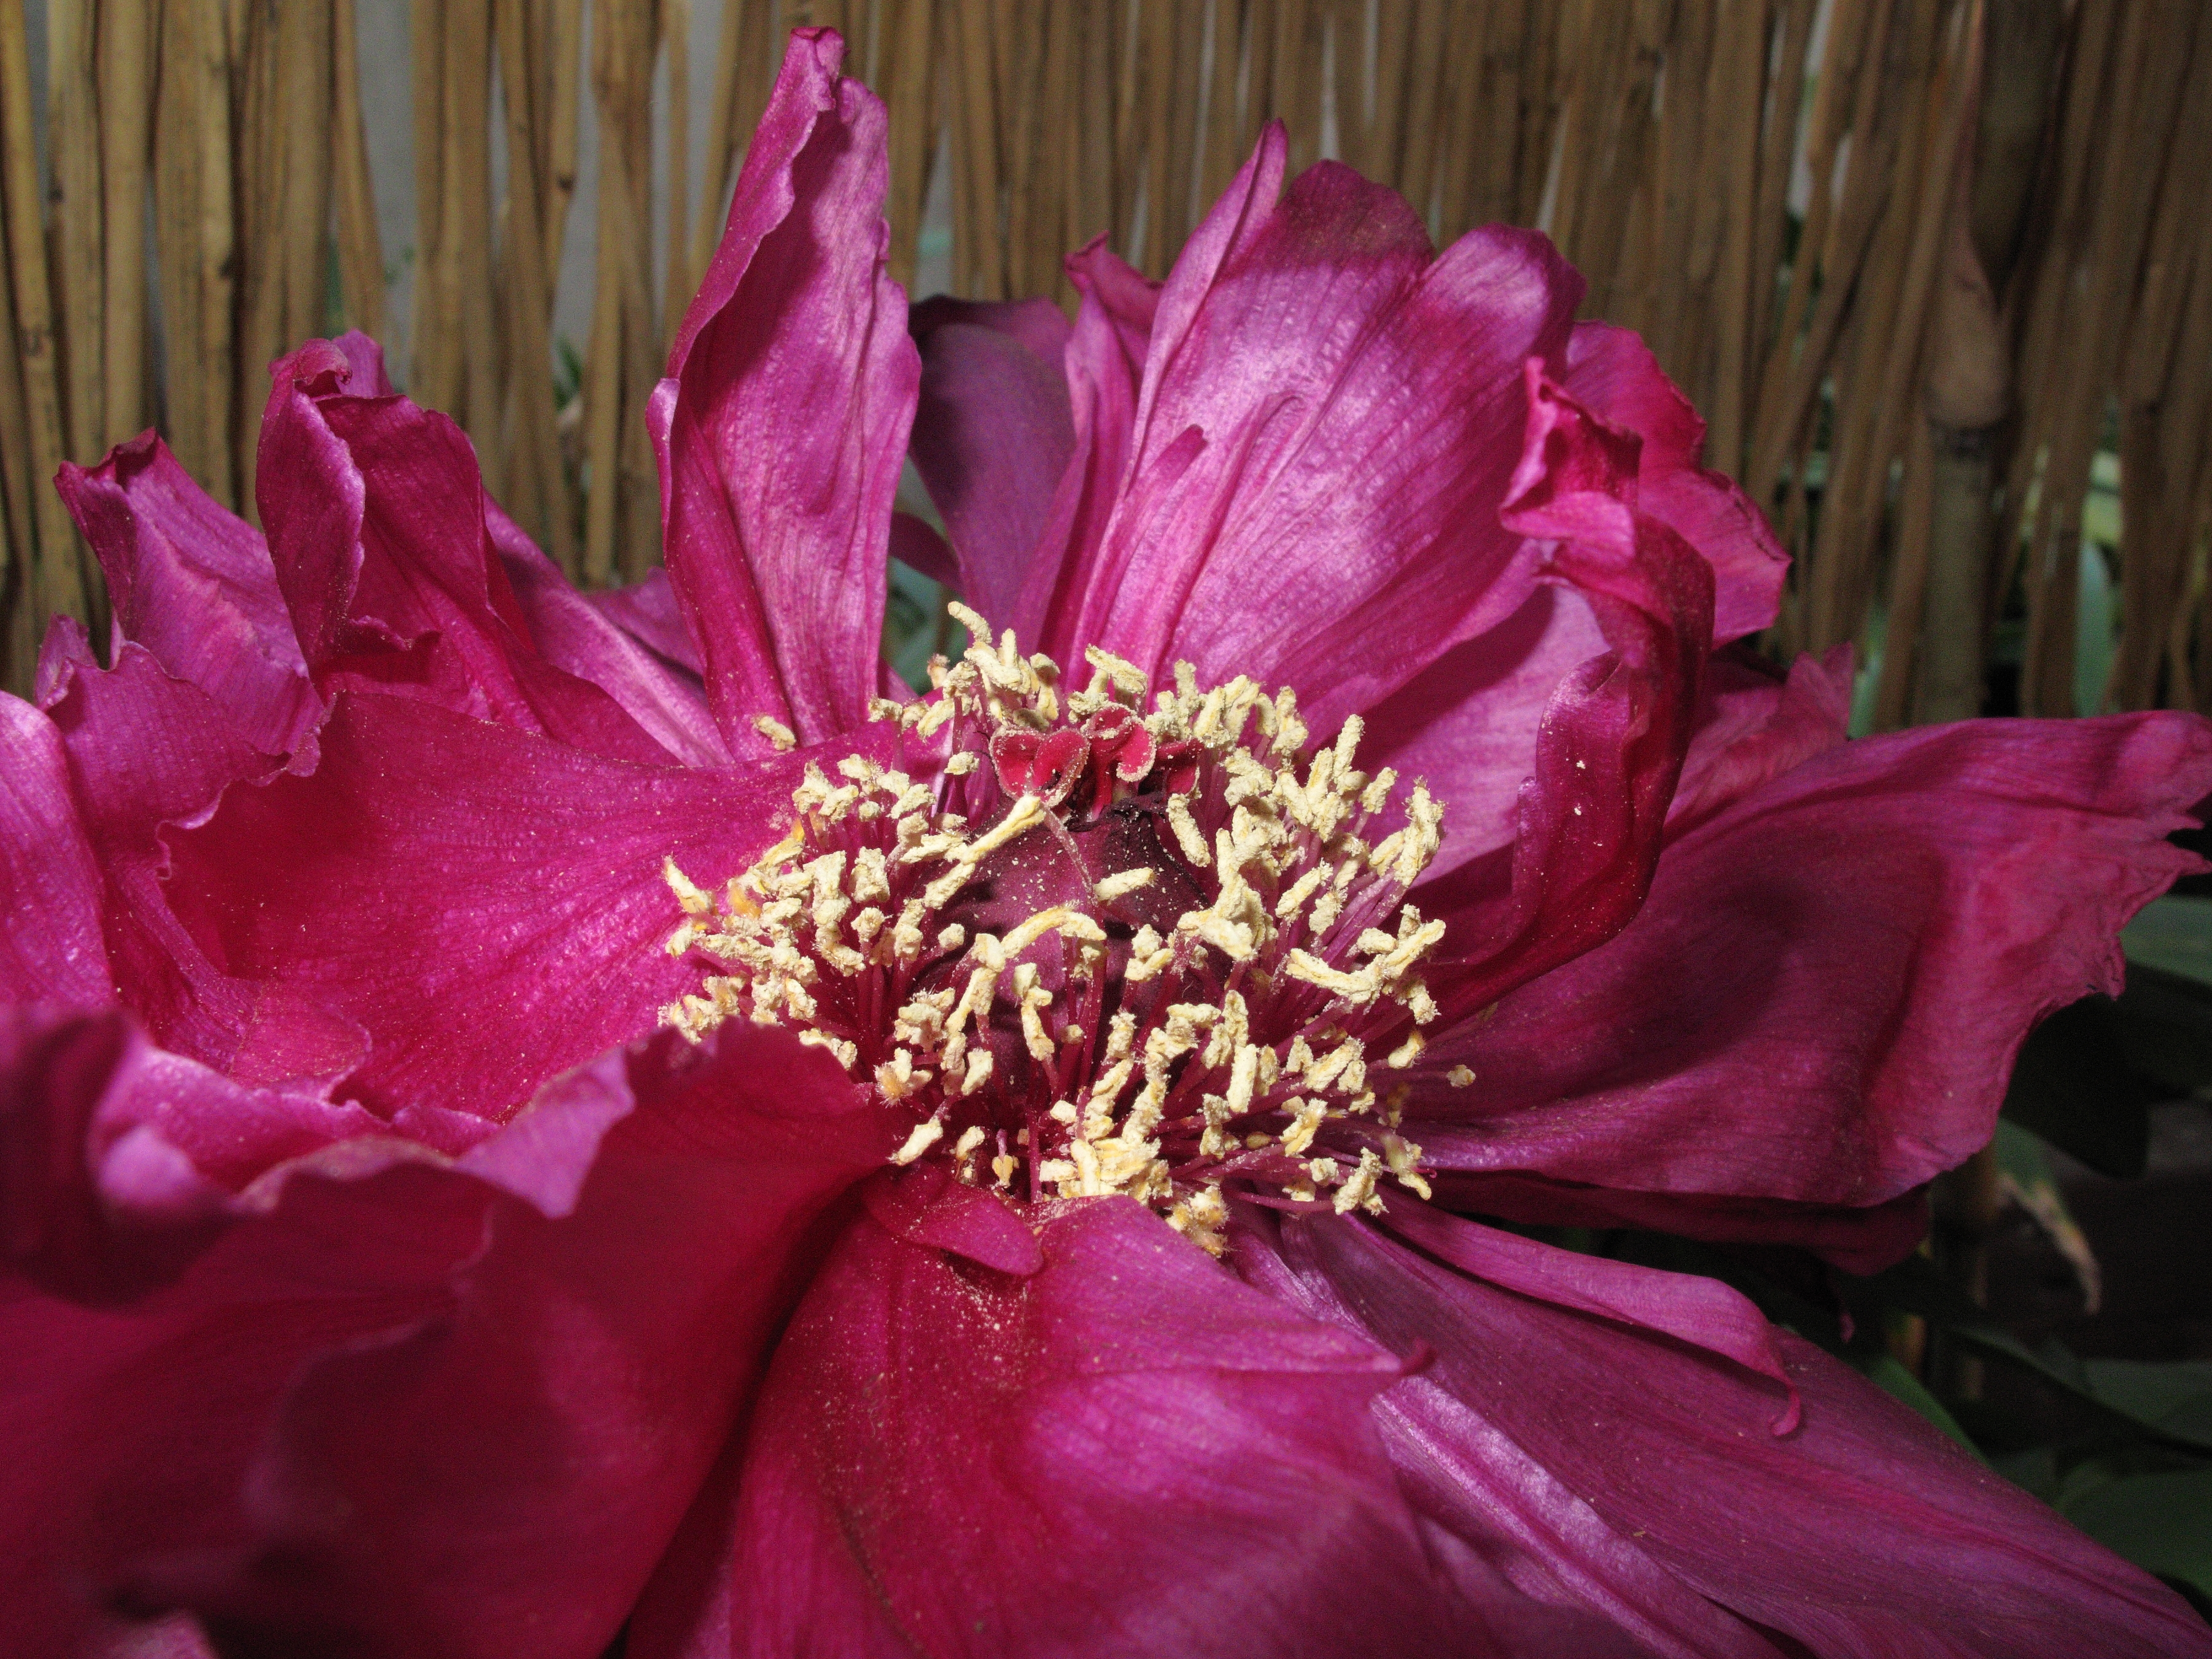
blossom, plant, flower, petal, high, pink, flora, tokyo, hires, powershot, hi, res, resolution, peony, g10, taitoku, uenotoshogu, macro photography, flowering plant, land plant